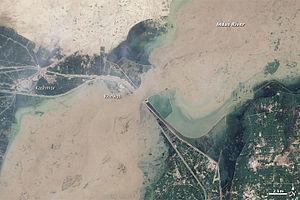
Les inondations au Pakistan ont commencé le 26 juillet 2010 et se sont poursuivies jusqu'à la fin de l'année. Elles ont fait au moins 1 760 morts, affecté 21 millions d'habitants et privé 10 millions de personnes de leur logement. Elles ont touché le pays du nord au sud sur une distance de près de 2 000 kilomètres, le long de l'Indus et d'un certain nombre de ses affluents. Jusqu'à un quart du pays a été affecté par les inondations, soit approximativement l'équivalent de la superficie de l'Angleterre.